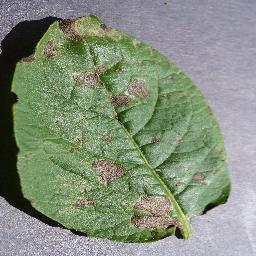
Etiqueta: Tizon_Temprano